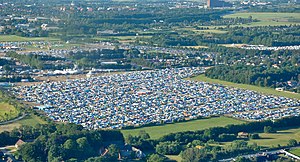
Roskilde Festival / Begivenheder / Camping
Campområdet, Roskilde Festival 2015.
Campområdet på Roskilde Festival i 2015. Fotograferet under en flyvning med den danske Douglas DC-3 Dakota
Roskilde Festival er Nordens største samt Europas næststørste festival, hvor der spilles rytmisk musik i mange forskellige genrer. Som på mange andre festivaler er der ikke kun musik, men også events og diverse boder.